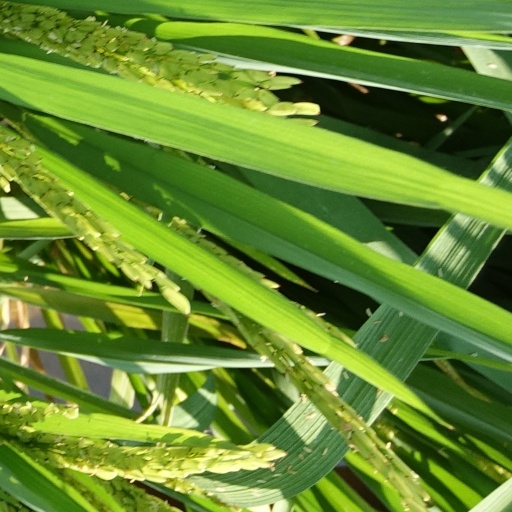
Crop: rice